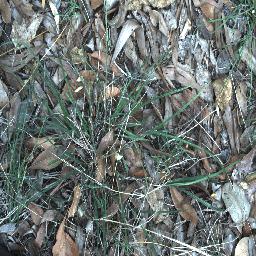
Label: negative